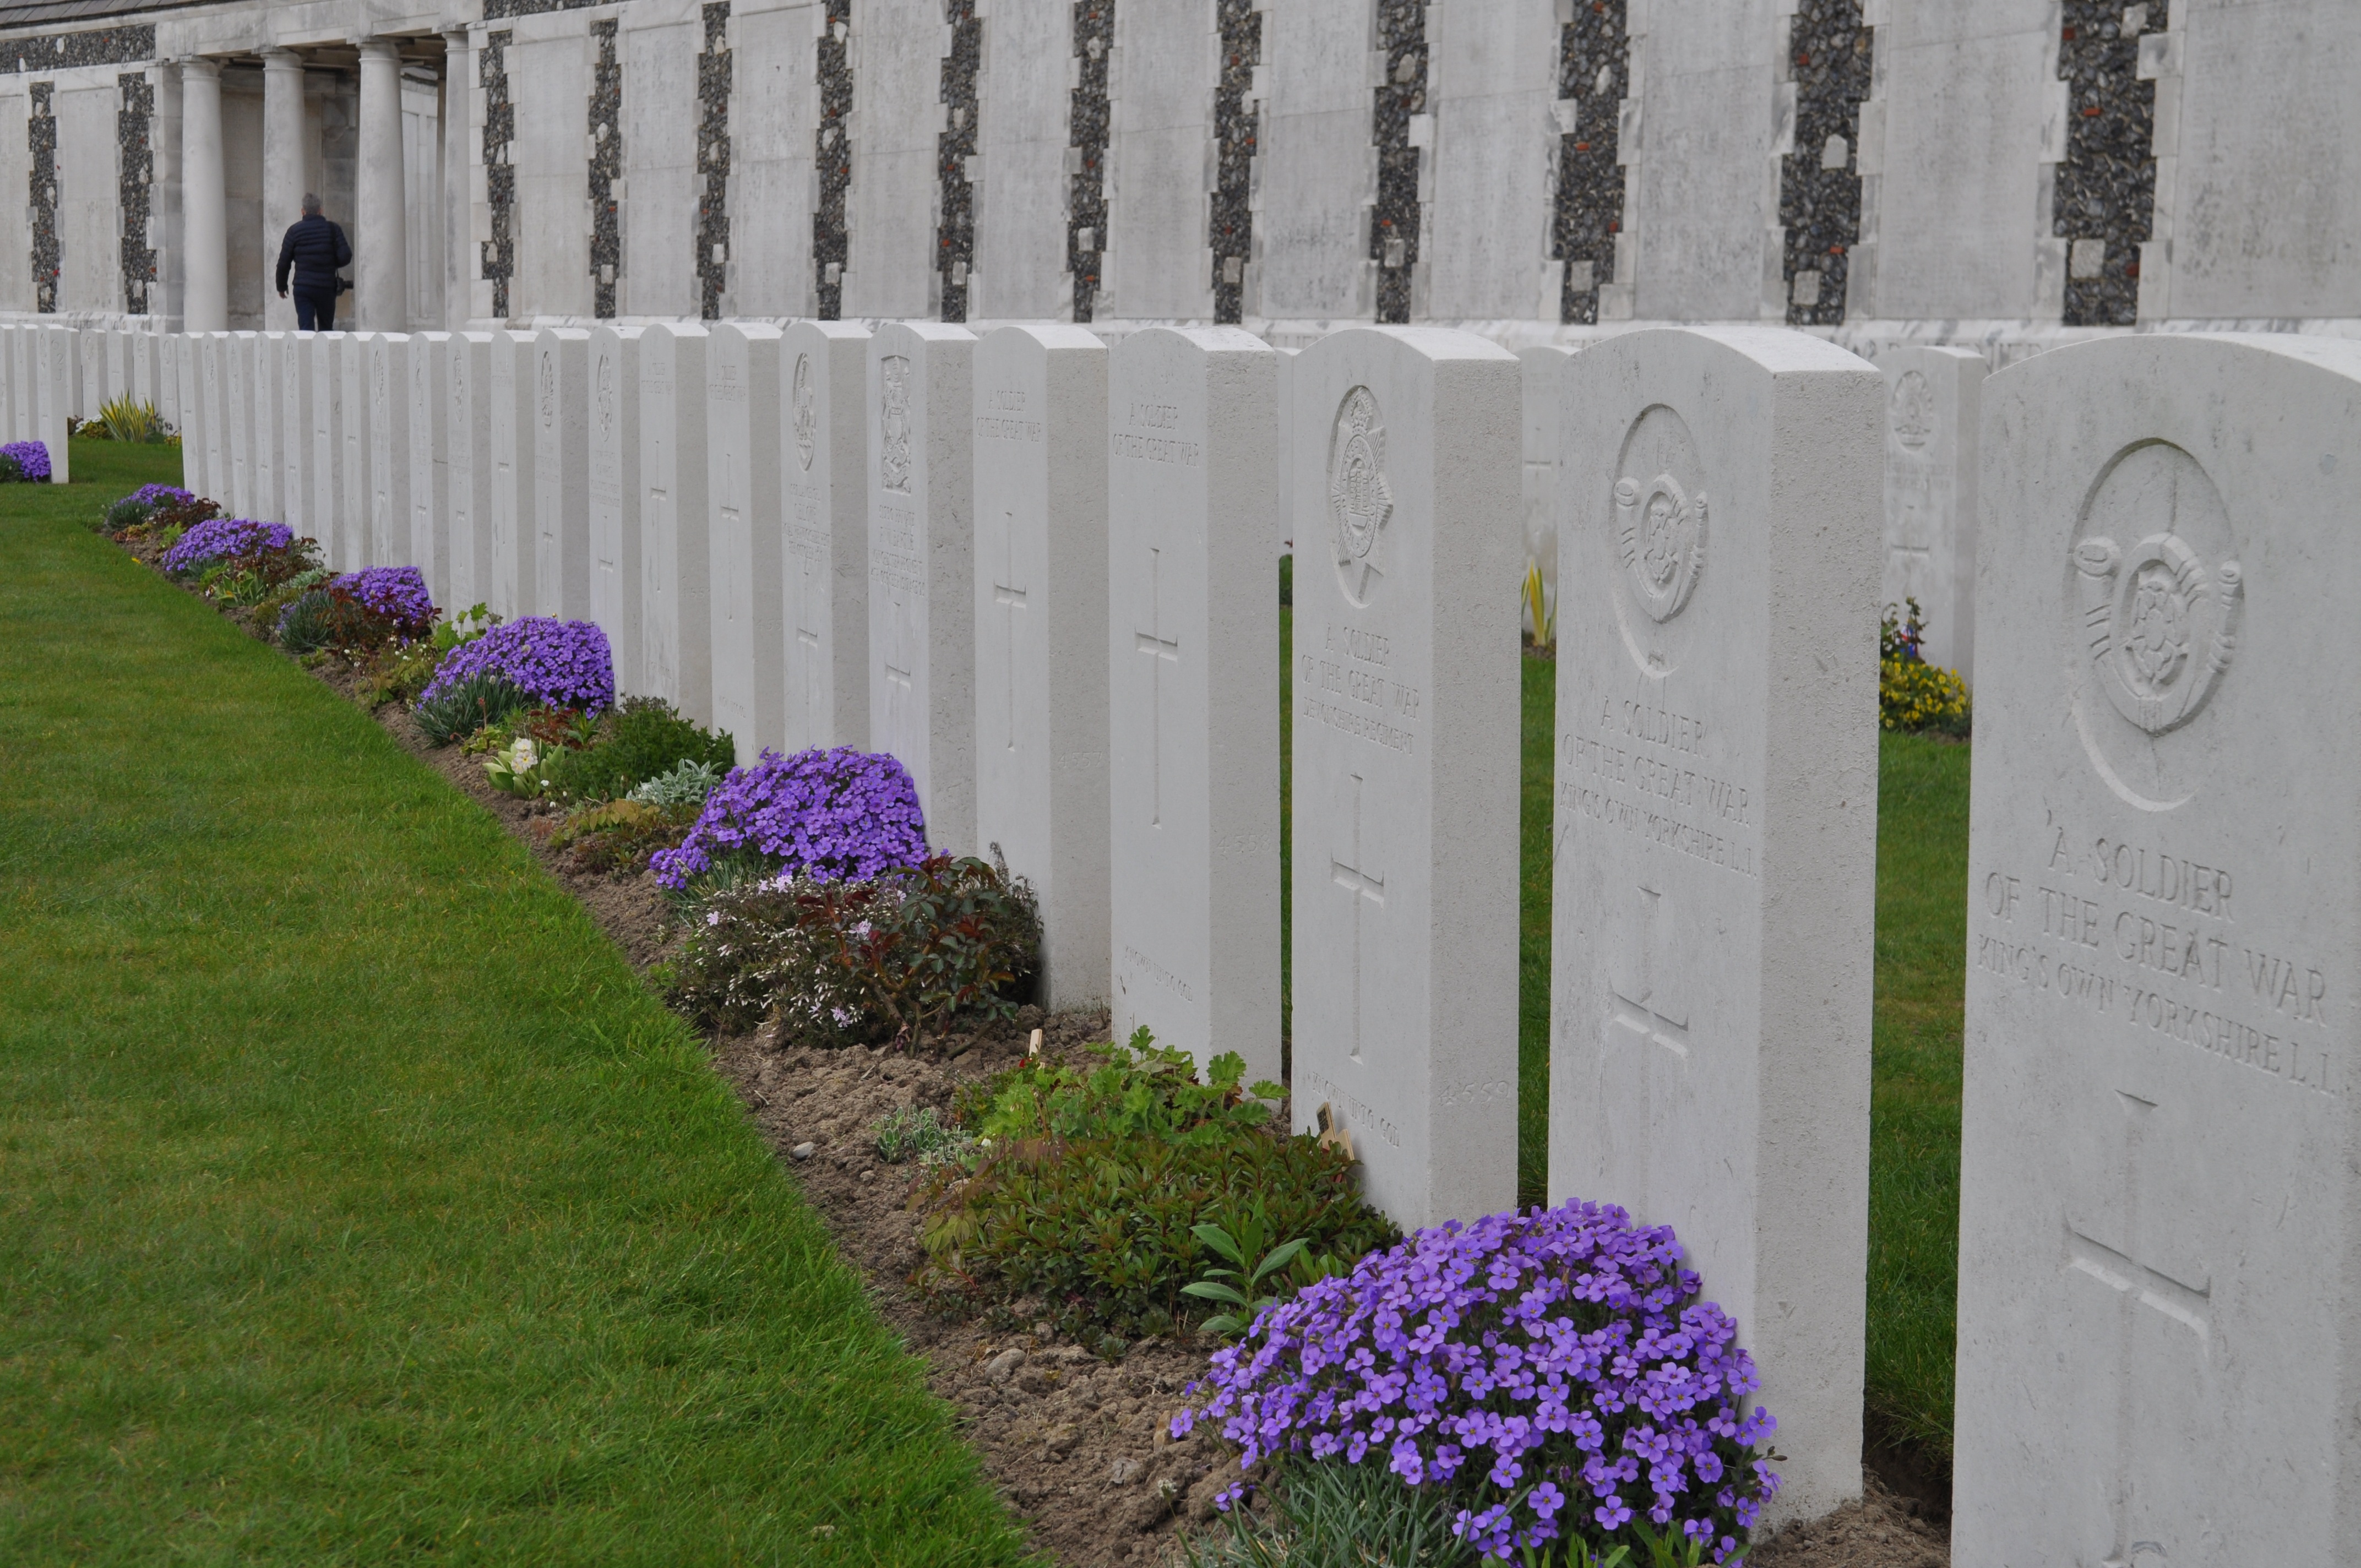
fence, lawn, flower, wall, backyard, cemetery, garden, picket fence, war, shrub, yard, tombstones, first world war, outdoor structure, home fencing